Constitution of Mexico

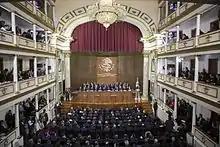
Commemoration of the 100 year anniversary of the Constitution at the Teatro de la República, Santiago de Querétaro on 5 February 2017.

In his inaugural address, President Carlos Salinas de Gortari (1988–1994) announced a program to "modernize" Mexico via structural transformation. "The modern state is a state which ... maintains transparency and updates its relation with political parties, entrepreneurial groups, and the church." His declaration was more an articulation of the direction of change, but not list of specifics.